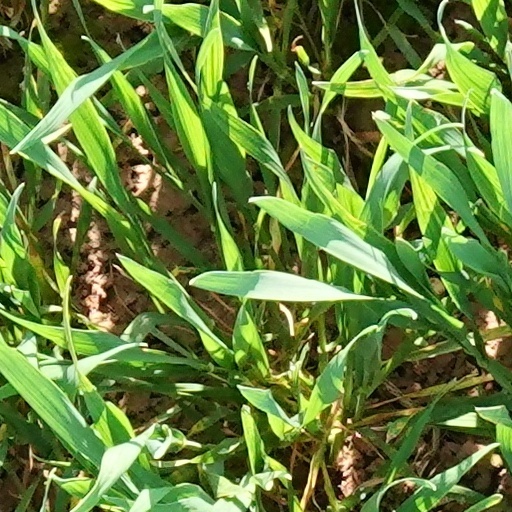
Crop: wheat